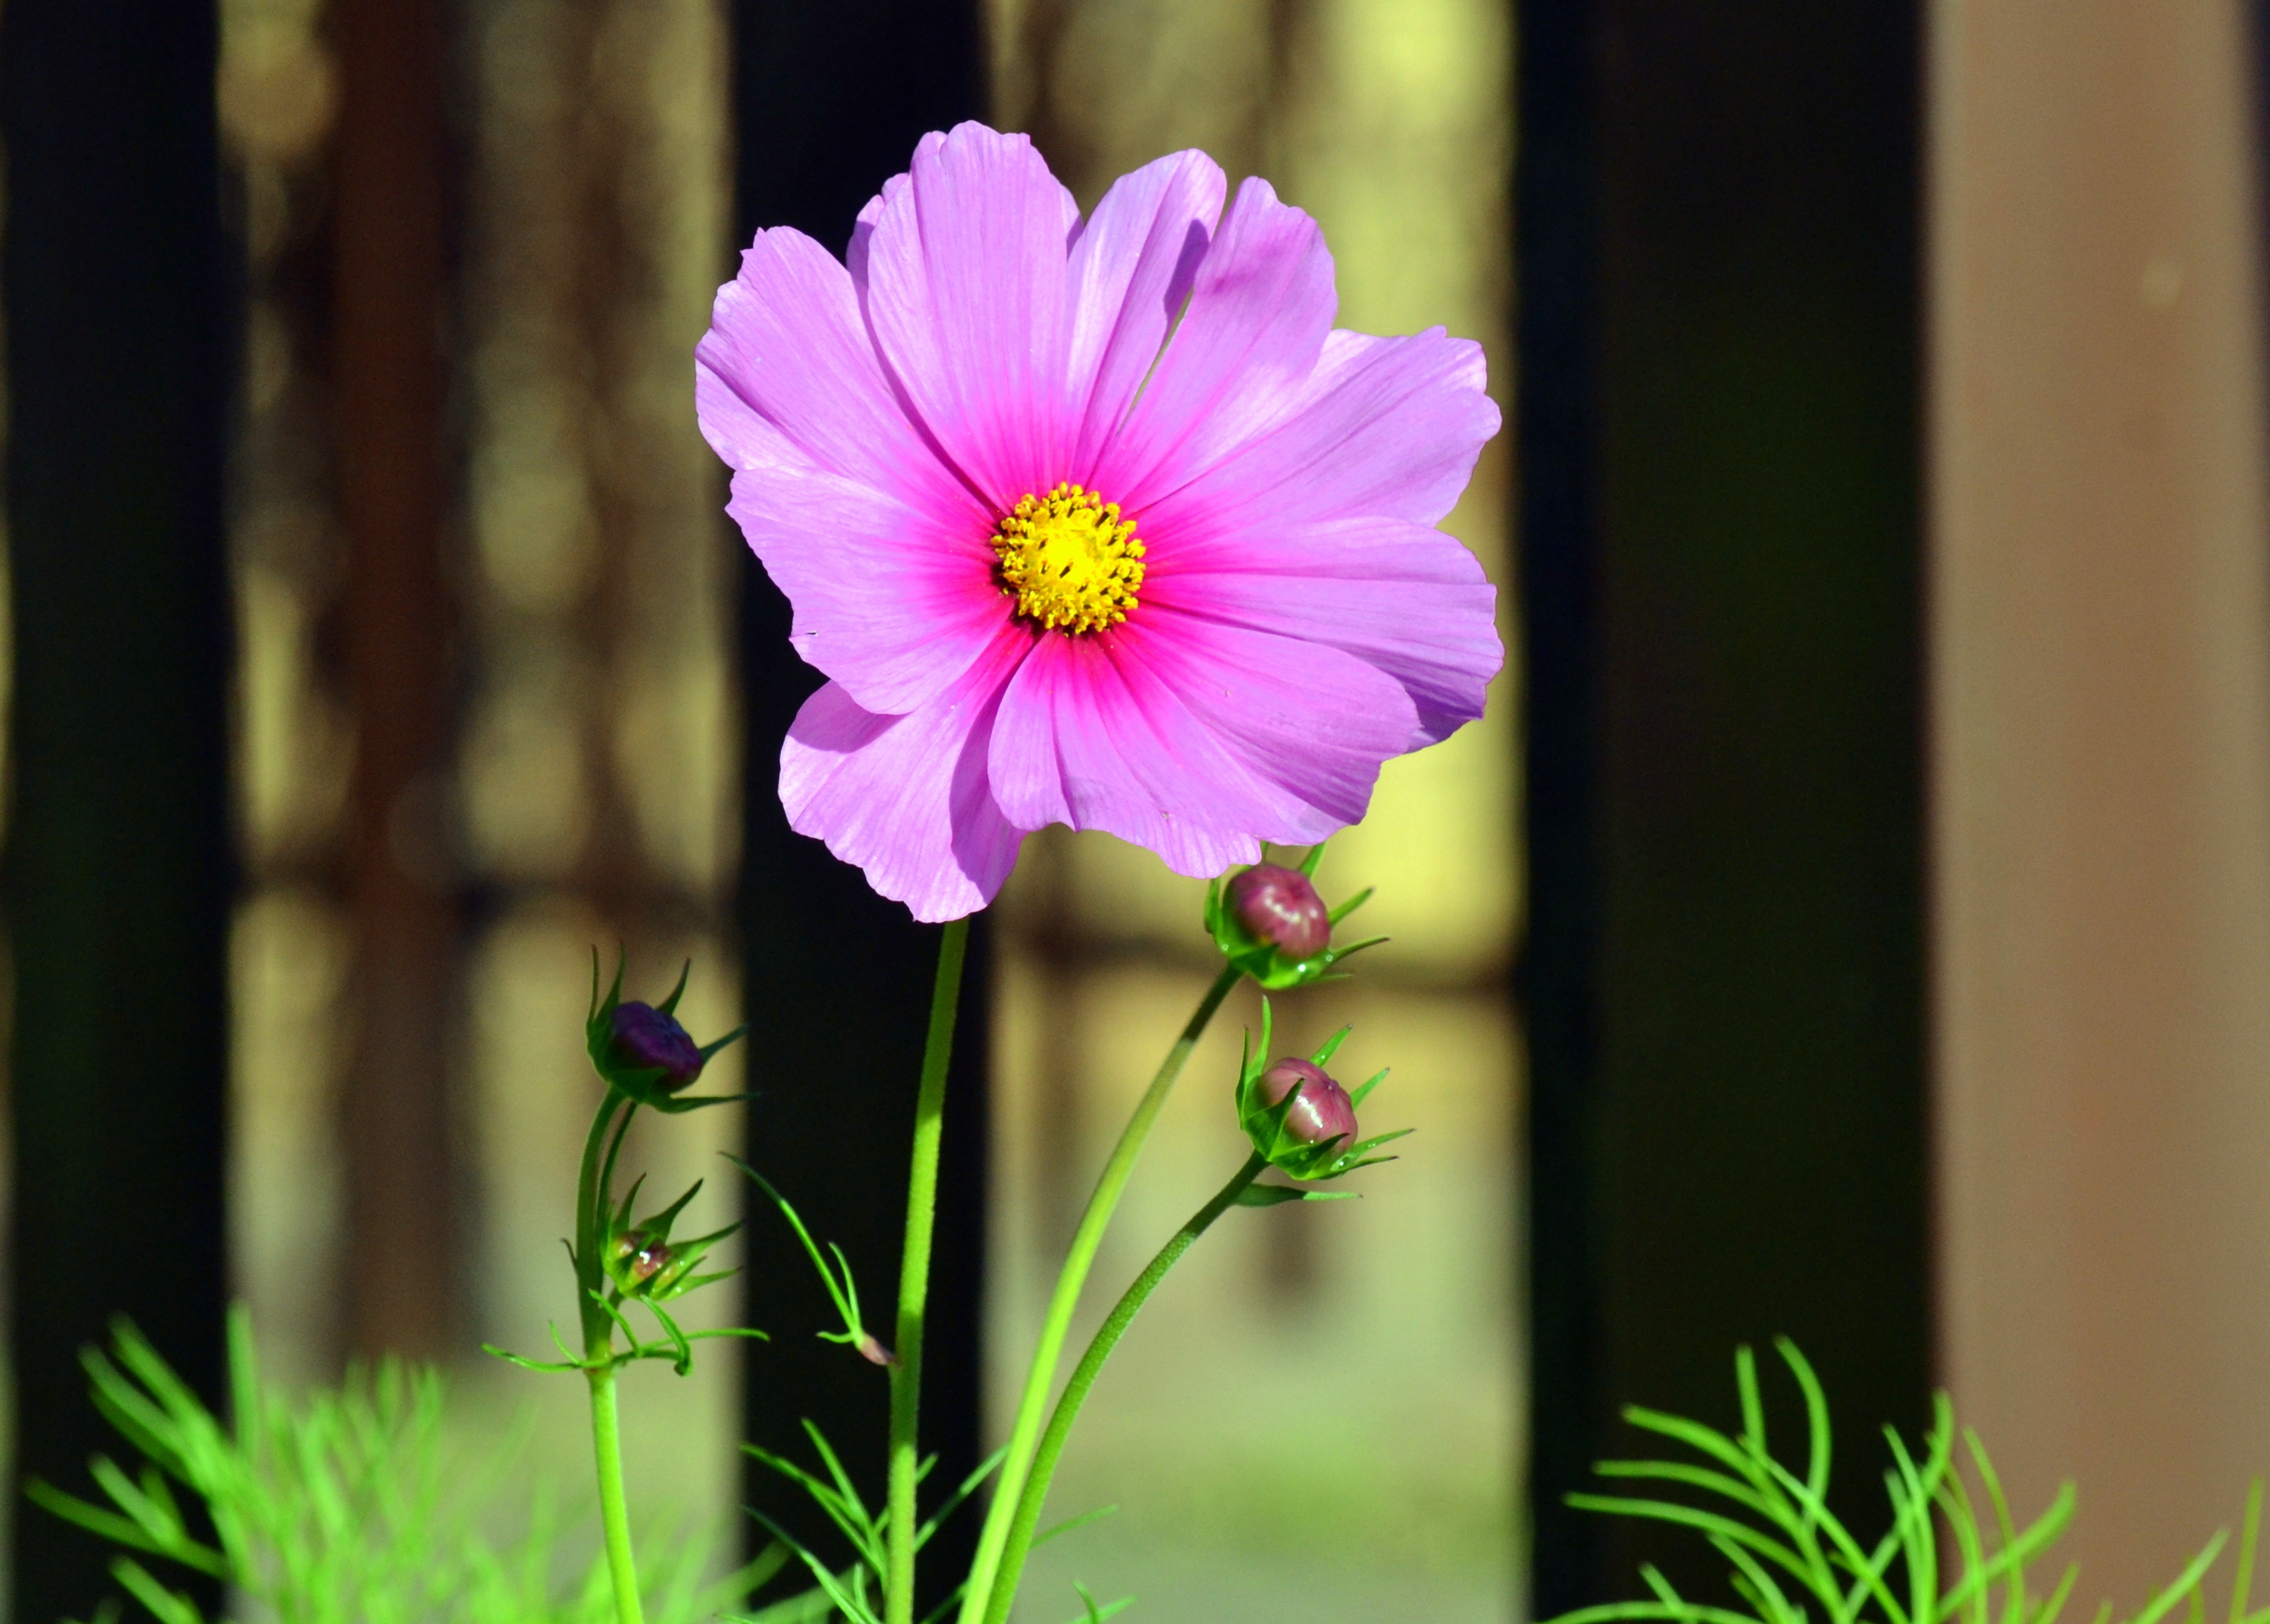
plant, flower, petal, spring, botany, blooming, pink, flora, macro photography, flowering plant, daisy family, plant stem, land plant, garden cosmos